Scout Association of Japan

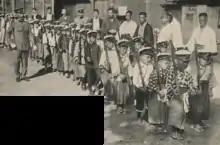
A 1916 photograph of Japanese Boy Scouts drilling with rifles (from 13 January 1916 Leslie's Illustrated Weekly Newspaper)

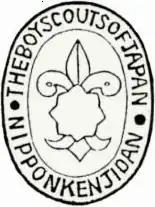
seal of the "Nippon Kenjidan", precursor to the modern association

Scouting was introduced to Japan in the autumn of 1909 by ambassador Akizuki Satsuo and Japanese teacher Hōjō Tokiyuki, who had visited England in 1908. A Japanese text based on "Scouting for Boys" was published as early as 1910, and a few sporadic troops sprang up, without any cohesion and without a proper grasp of the principles and aims of Scouting.